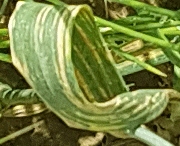
Label: Wheat___Yellow_Rust